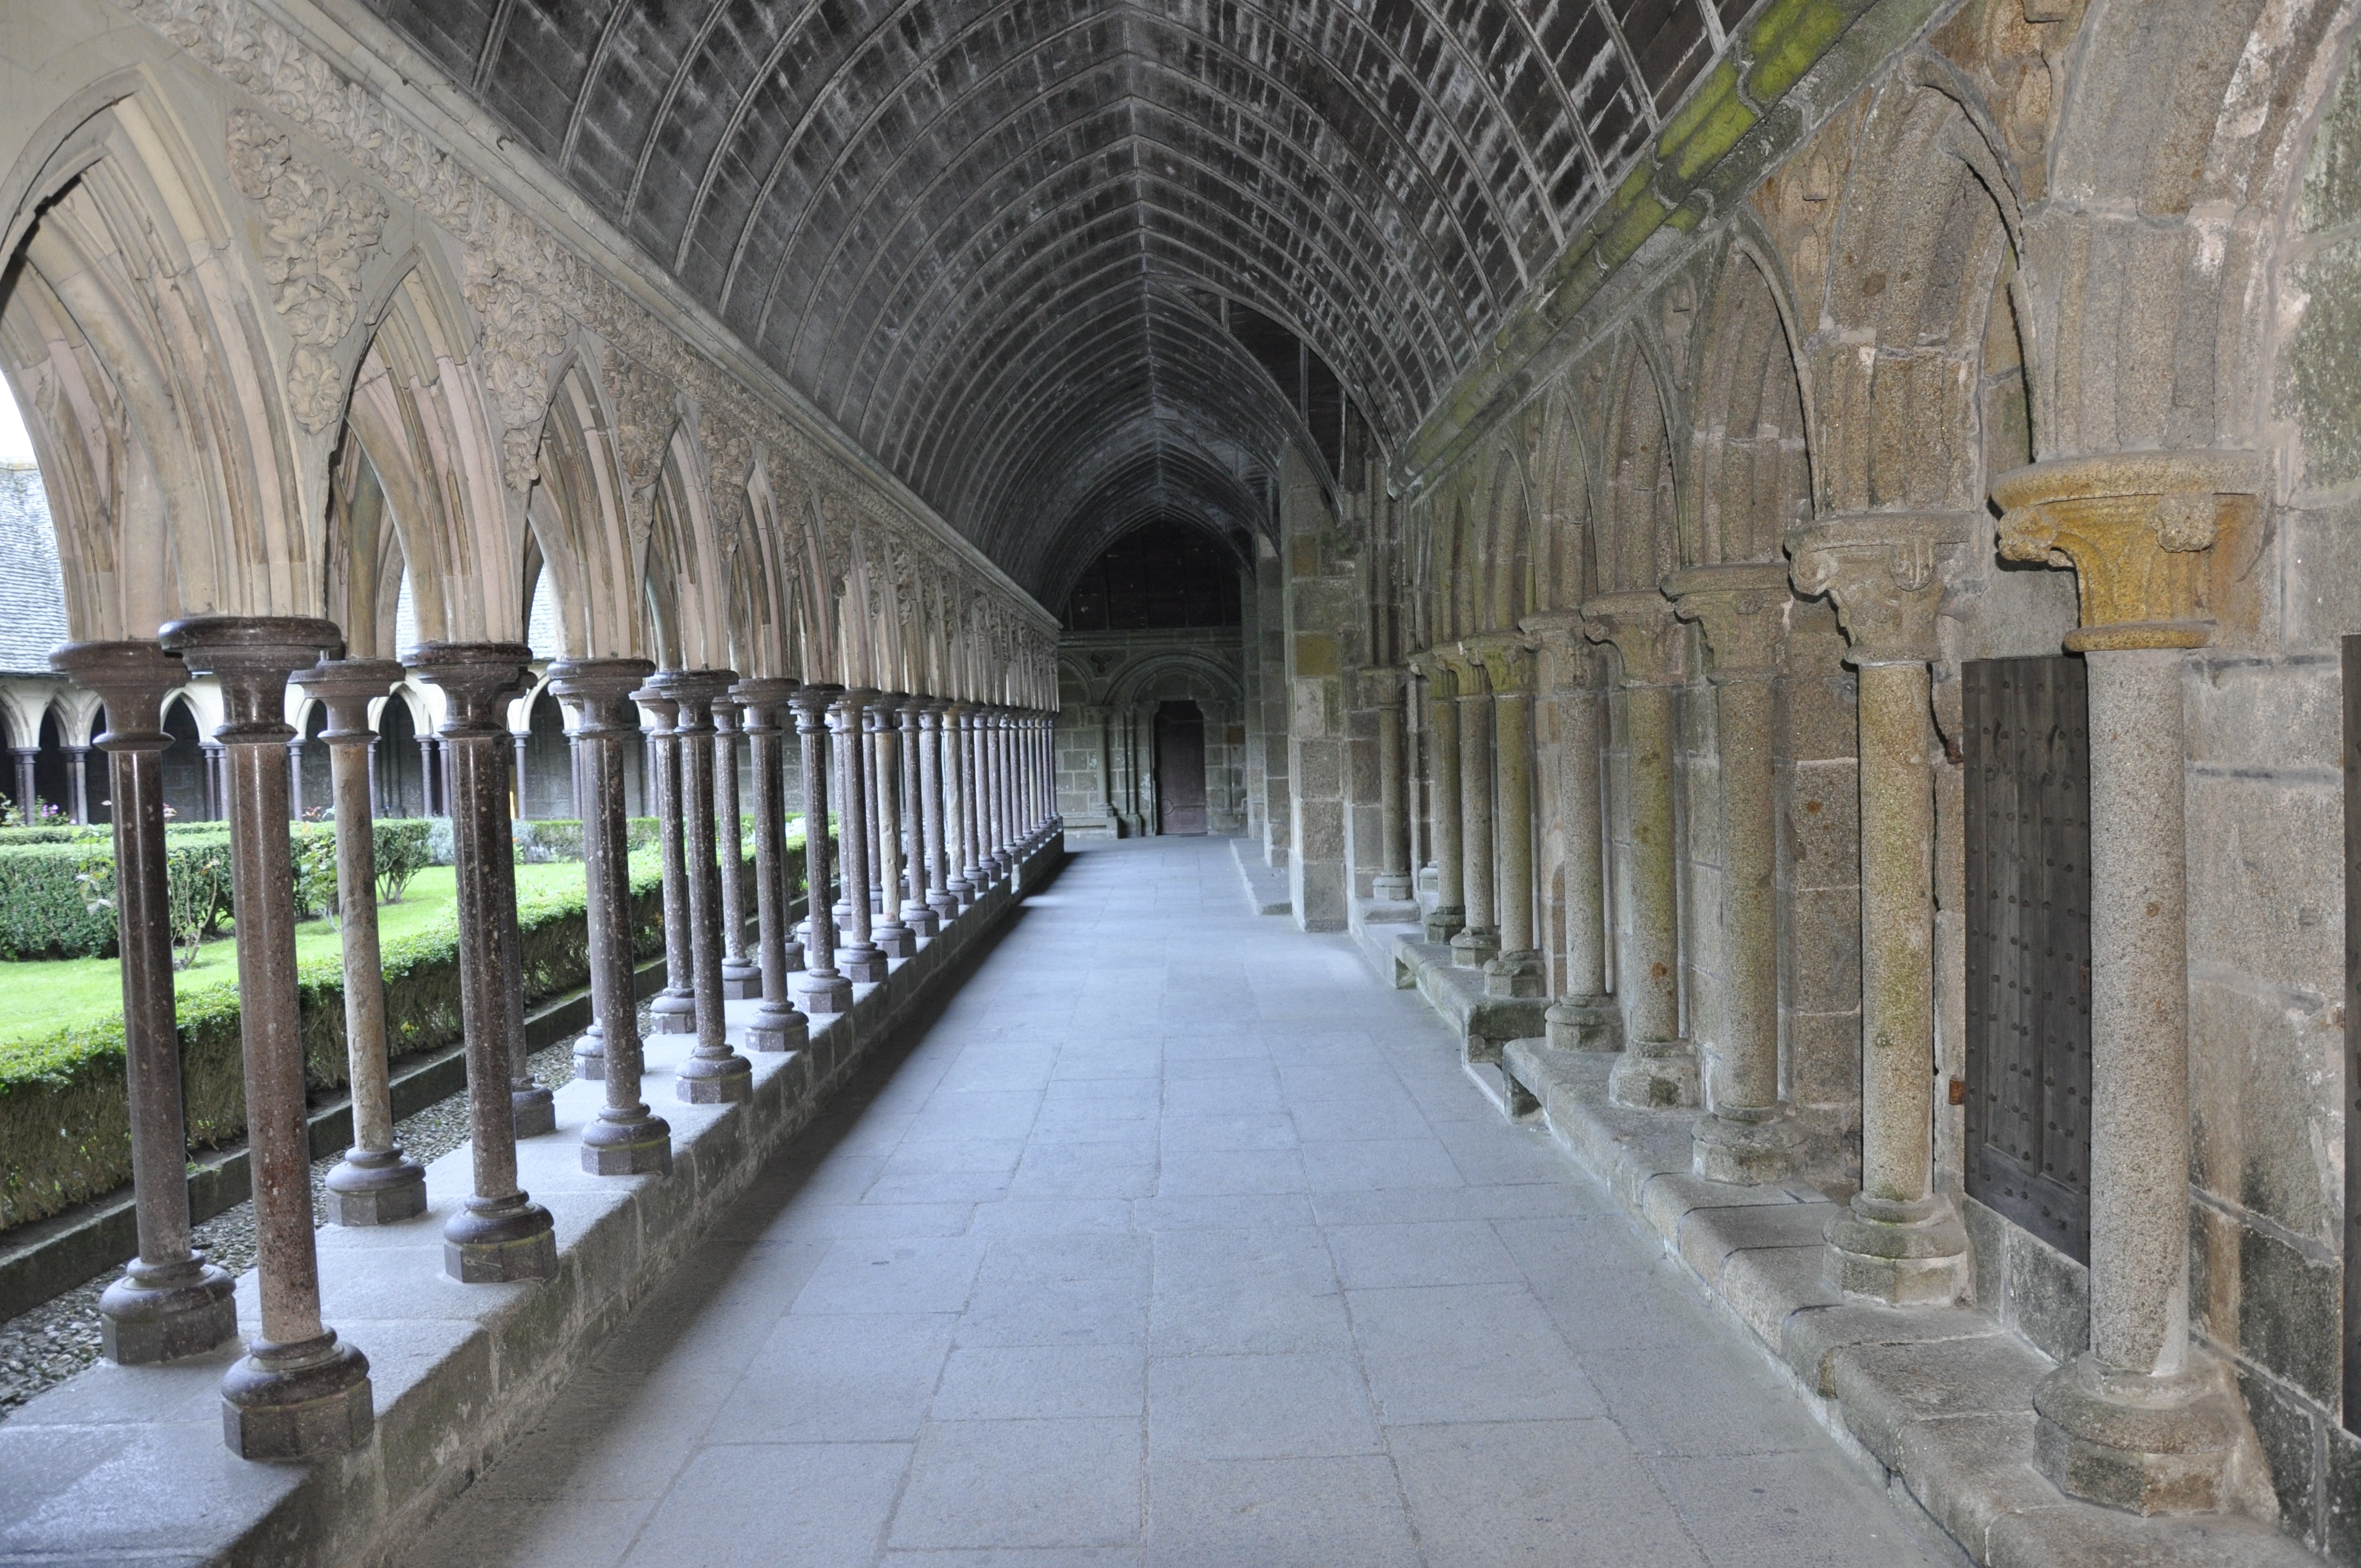
architecture, building, france, church, chapel, place of worship, bell tower, aisle, stones, medieval, temple, monastery, arcade, abbey, heritage, brittany, religious monuments, ancient history, mont saint michel